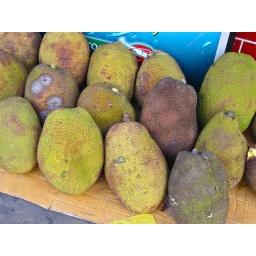
Jack fruit in a market in London. If you're not familiar with this fruit, then you don't know jack.